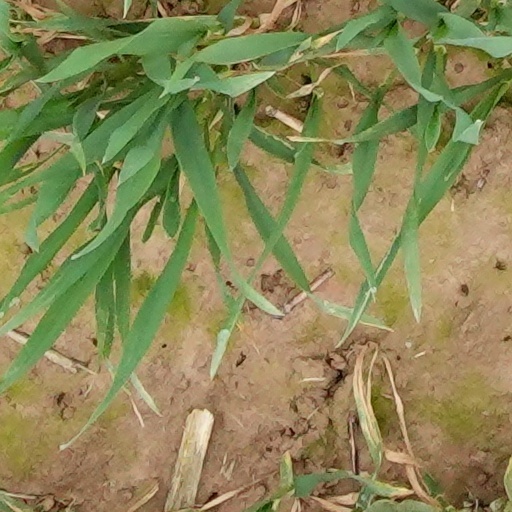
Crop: wheat